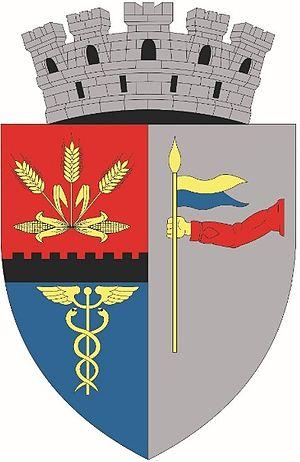
Roșiori de Vede est une municipalité roumaine située dans județ de Teleorman